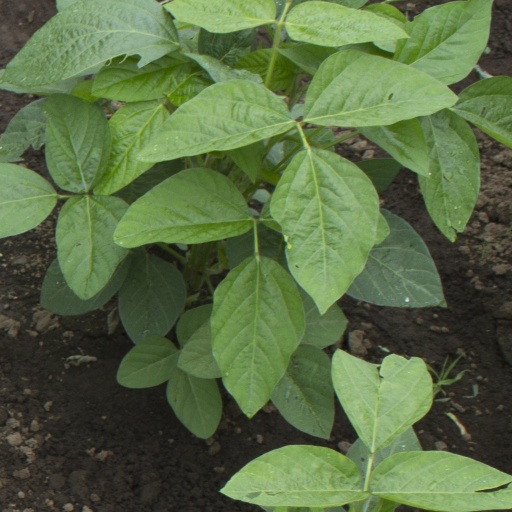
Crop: soybean